Leblebici hor-hor agha

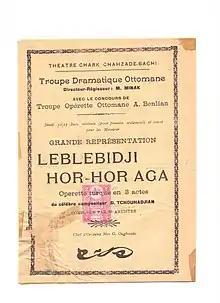
"Leblebici hor-hor agha" programme (1910)

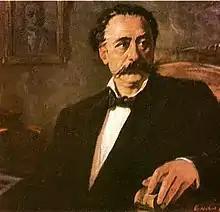
Tigran Chukhajian

Leblebici hor-hor agha "(The Chickpea Seller) or Karine (Կարինե)" is an 1875 operetta by the Ottoman-Armenian composer Tigran Chukhajian. Its first performance was in Turkish. It has been claimed as the first original Turkish operetta, though Chukhajian's "Arif'in Hilesi" "(Arif's Trick)" was earlier.